Morgantown, Kentucky

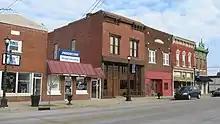
Buildings on the western side of the 100 block of N. Main Street in Morgantown

The settlement may have originally been called Funkhouser Hill after Christopher Funkhouser, the local landowner who donated of land to establish a seat for the newly formed Butler County in 1811. The etymology of the city's present name (originally written Morgan Town) is uncertain. It may have been chosen to honor a hunter named Morgan or to honor Daniel Morgan Smith, the first white child born in the town. It was incorporated as Morgantown by the state assembly in 1813, although the post office also went by the name Butler Court House during the 19th century.